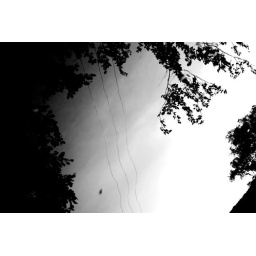
sky in the water